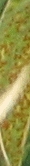
Label: Wheat___Brown_Rust